KSM (band)

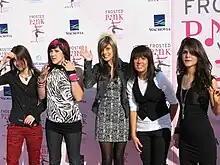
KSM in San Diego, CA on September 15, 2008 (L-R: Shae Padilla, Katie Cecil, Shelby Cobra, Kate Cabebe, Sophia Melon)

KSM was an American all-female pop rock band from Los Angeles, California that was active from 2006 to 2010. The band consisted of lead singer Shelby Cobra (real last name Spalione), lead guitarist Shae Padilla, rhythm guitarist Katie Cecil, bassist Sophia Melon and drummer Kate Cabebe.